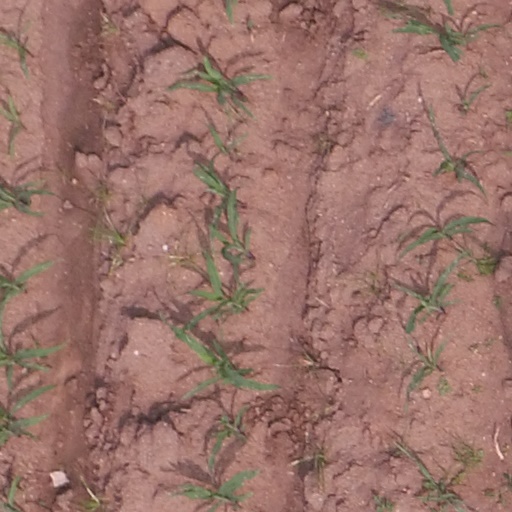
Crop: maize; corn